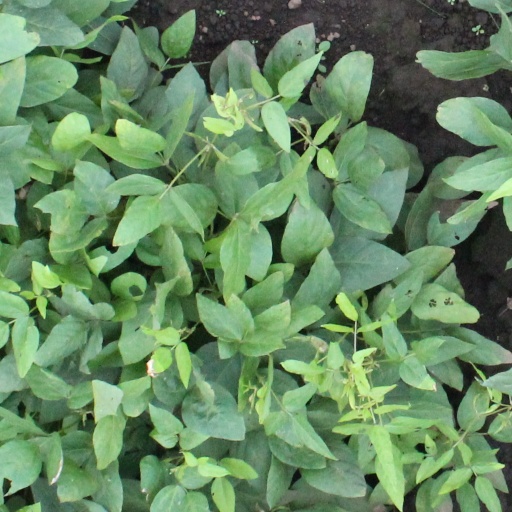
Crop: soybean